Bow Street

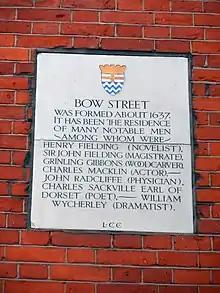
A plaque on Bow Street, showing some notable former residents

The area around Bow Street was first developed by Francis Russell, 4th Earl of Bedford in 1633. Buildings were first erected on the west side of the street that year, and it was fully built by around 1635–36. Development to the northeast was restricted by a brick wall that had been built by the Earl's cousin, Edward Russell, 3rd Earl of Bedford, in 1610 as a land boundary and remained undeveloped for some time. It was eventually built on between 1673 and 1677, with eleven properties constructed.